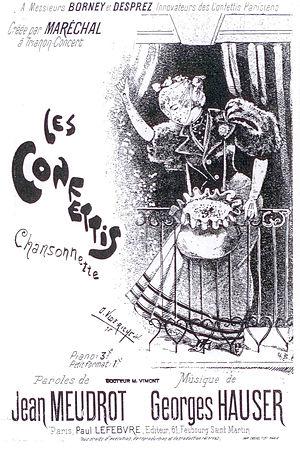
Une parisienne jetant des confetti. Le document original est imprimé en brun-rouge.
Les confettis sont des projectiles inoffensifs et festifs qu'on lance au moment de certaines fêtes et tout particulièrement durant le carnaval.